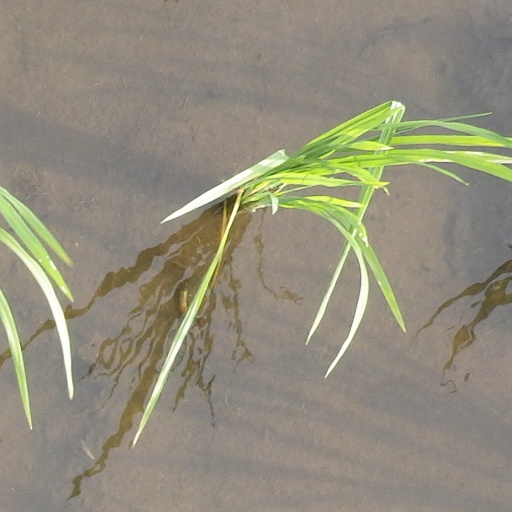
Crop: rice